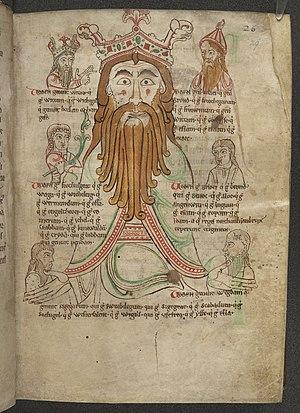
Le De primo Saxonum adventu est une chronique médiévale rédigée dans le Nord de l'Angleterre au début du XIIᵉ siècle. Elle est traditionnellement attribuée au moine Siméon de Durham.